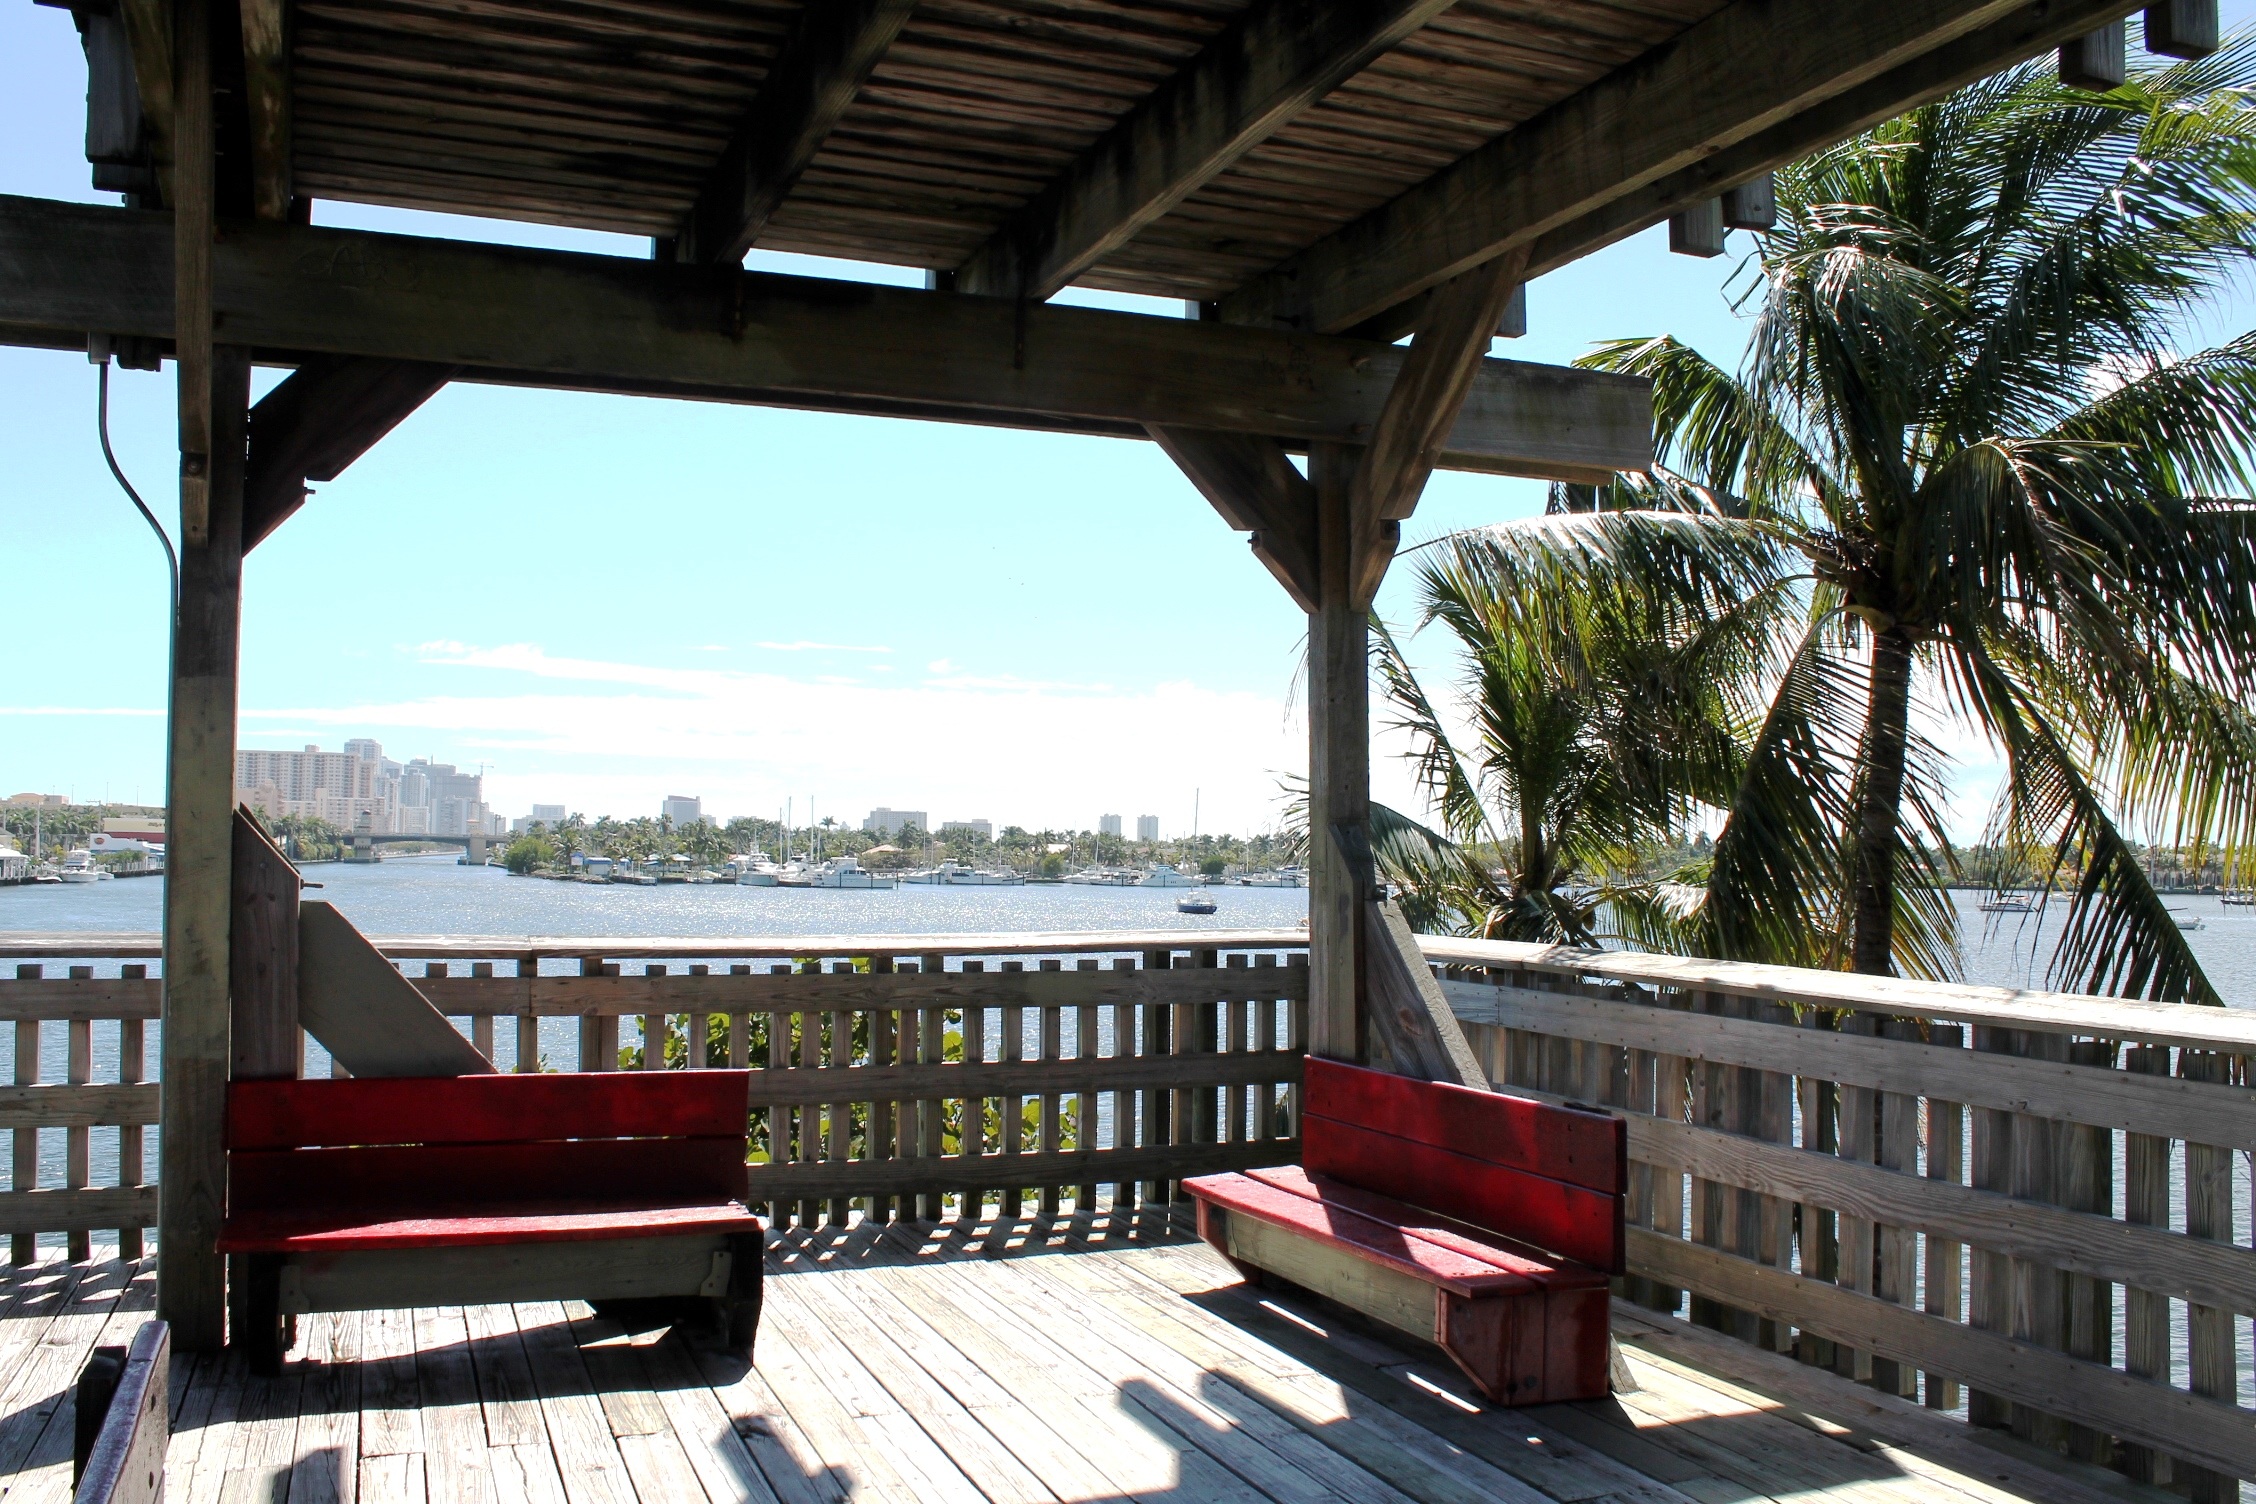
wood, villa, home, porch, vacation, cottage, property, apartment, relaxation, resort, estate, benches, restful, condominium, real estate, cabana